Ernst von Herzog

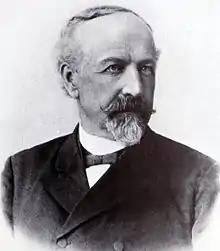
Ernst von Herzog, (ca. 1900)

Ernst von Herzog (23 November 1834, Esslingen am Neckar – 16 November 1911) was a German classical philologist and archaeologist, who as an expert in the field of Roman epigraphy.